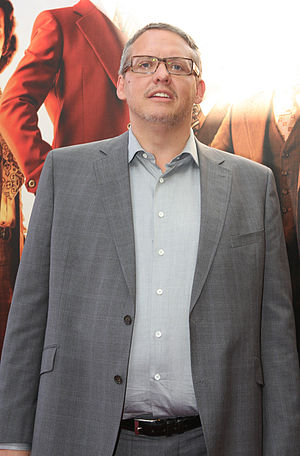
Adam McKay
Adam McKay er en amerikansk Emmy-nomineret filminstruktør og manuskriptforfatter. Kendt som manden bag succesfulde komediefilm som Talladega Nights: The Ballad of Ricky Bobby og Step Brothers i tæt samarbejde med skuespilleren og komikeren Will Ferrell.